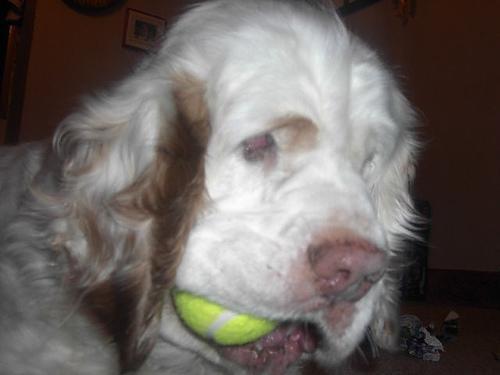
clumber